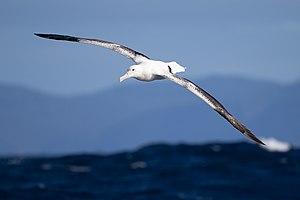
Diomedea est un genre d'oiseaux de mer qui comprend plusieurs espèces d'albatros.